Tell Abyad offensive

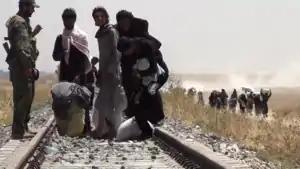
Some refugees returning to the Tell Abyad region on 24 June.

On 15 June, YPG and rebels captured the village of Shunaynah to the south of Tell Abyad, reducing ISIL control in the region to a besieged pocket just west of Tell Abyad, and a stretch of land between Ayn Issa and Al-Qartari, to the south of Tell Abyad. YPG and FSA forces also entered Ayn Issa on the same day, and despite subsequent reports that they had captured the town, it was eventually revealed that ISIL fighters were still present, and fighting for control of the town.